Battle of Bloody Marsh

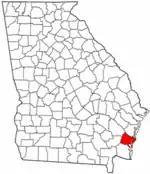
Glynn County, GA

The British advance party, in pursuit of the defeated Spanish force, engaged in a skirmish, then fell back in face of advancing Spanish reinforcements. When the British reached a bend in the road, lieutenants Southerland and Macoy ordered the column to stop. They took cover in a semi-circle-shaped area around a clearing behind trees and palmettos, waiting for the advancing Spanish having to take cover in the dense forest. They watched as the Spanish came into view through the marshy area. Once they were within range, the British fired multiple volleys from behind the protection of the dense forest. Fortunately for both sides, at this point it was later in the afternoon and it started to rain, causing the smoke from the muskets to hang in the air. Half of the British broke rank from not knowing where the Spanish muskets were firing from. General Oglethorpe left the battlefield to get more reinforcements, leaving his men without their commander. The Spanish did not take advantage of their numerical advantage and kept up their fire until they ran out of ammunition after an hour. Once out of ammo, they retreated back towards Fort St. Simons.